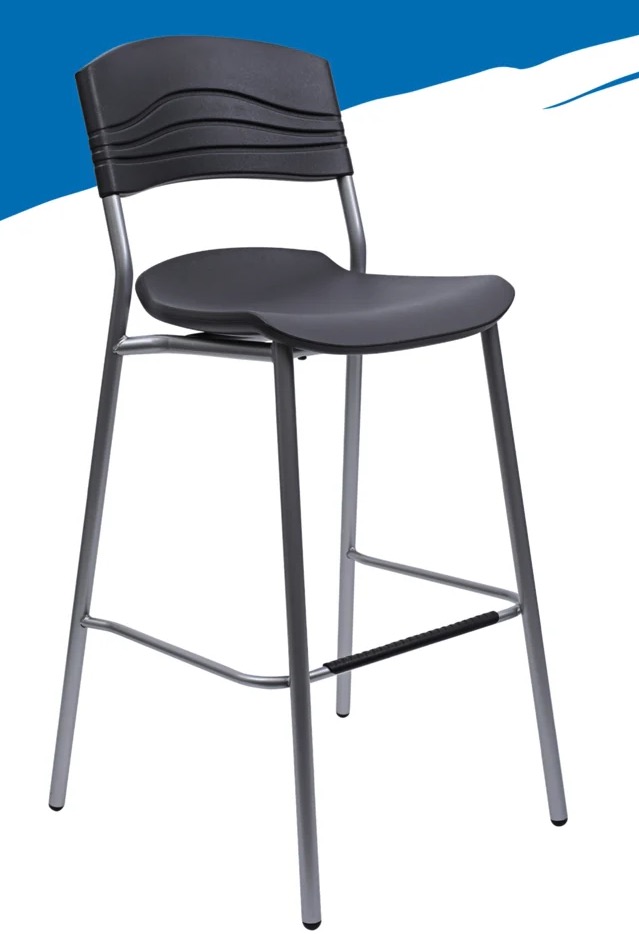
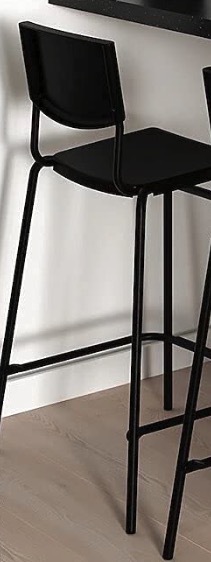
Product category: stool
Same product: no